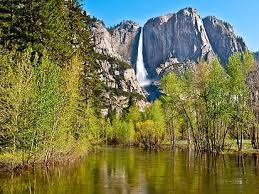
Landmark: Angel Falls